DNA barcoding

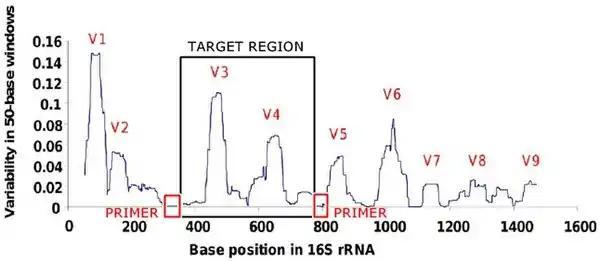
A schematic view of primers and target region, demonstrated on 16S rRNA gene in "Pseudomonas". As primers, one typically selects short conserved sequences with low variability, which can thus amplify most or all species in the chosen target group. The primers are used to amplify a highly variable target region in between the two primers, which is then used for species discrimination. "Modified from »Variable Copy Number, Intra-Genomic Heterogeneities and Lateral Transfers of the 16S rRNA Gene in Pseudomonas« by Bodilis, Josselin; Nsigue-Meilo, Sandrine; Besaury, Ludovic; Quillet, Laurent, used under CC BY, available from: https://www.researchgate.net/figure/Hypervariable-regions-within-the-16S-rRNA-gene-in-Pseudomonas-The-plotted-line-reflects_fig2_224832532 ."

Markers used for DNA barcoding are called barcodes. In order to successfully characterize species based on DNA barcodes, selection of informative DNA regions is crucial. A good DNA barcode should have low intra-specific and high inter-specific variability and possess conserved flanking sites for developing universal PCR primers for wide taxonomic application. The goal is to design primers that will detect and distinguish most or all the species in the studied group of organisms (high taxonomic resolution). The length of the barcode sequence should be short enough to be used with current sampling source, DNA extraction, amplification and sequencing methods.